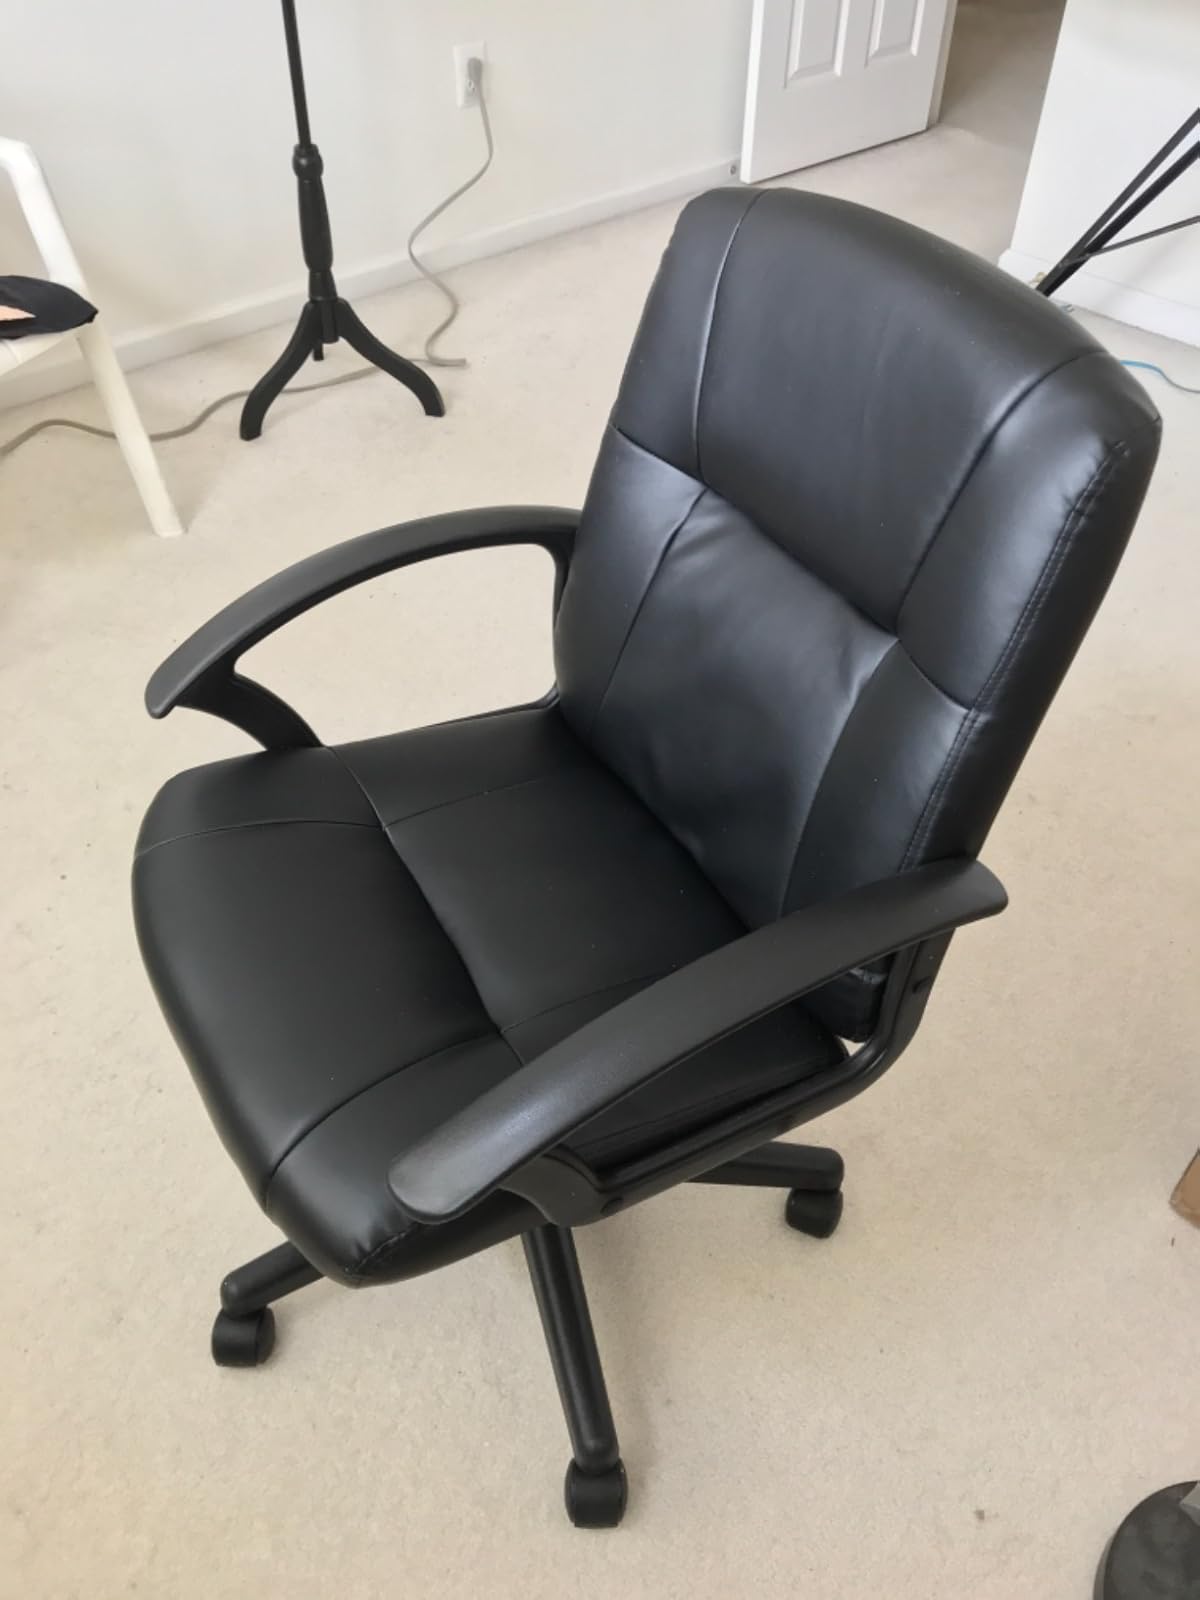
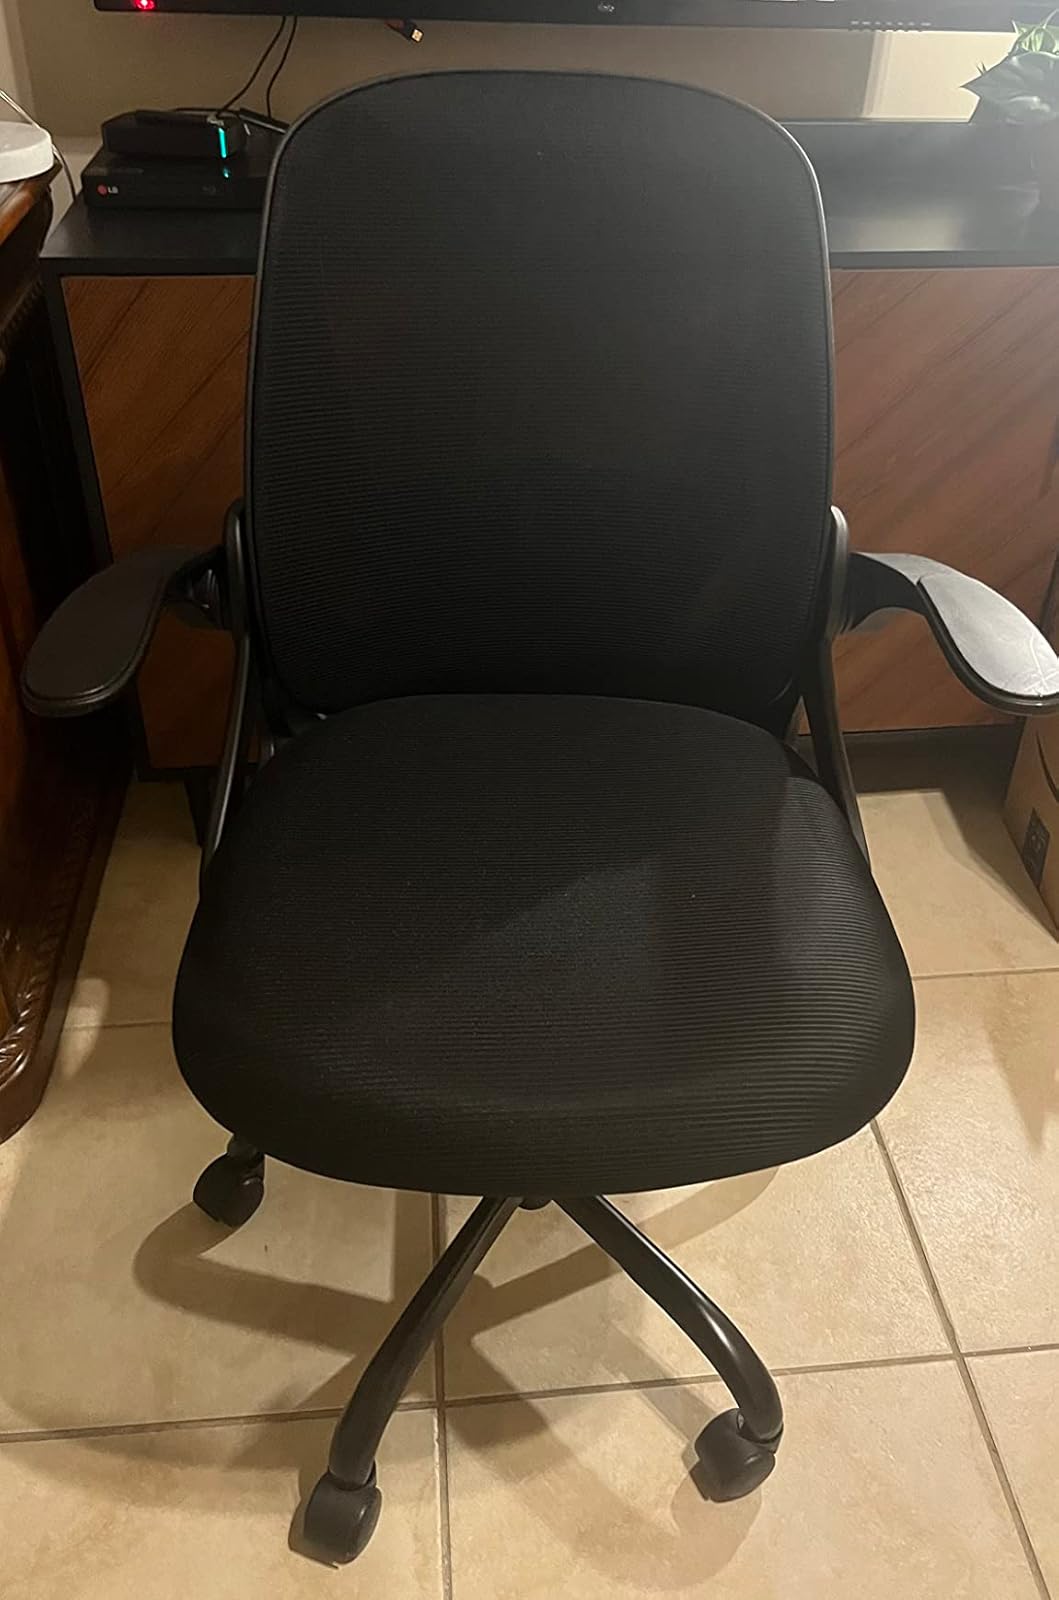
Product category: items_chair
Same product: no